Hiroki Yamada (footballer)

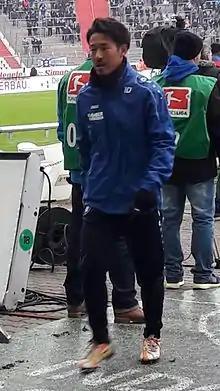
Hiroki Yamada in 2016

is a Japanese footballer who plays as an attacking midfielder or a winger for Júbilo Iwata.